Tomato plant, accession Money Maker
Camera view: vertical (180 deg); turntable rotation: 90 degrees
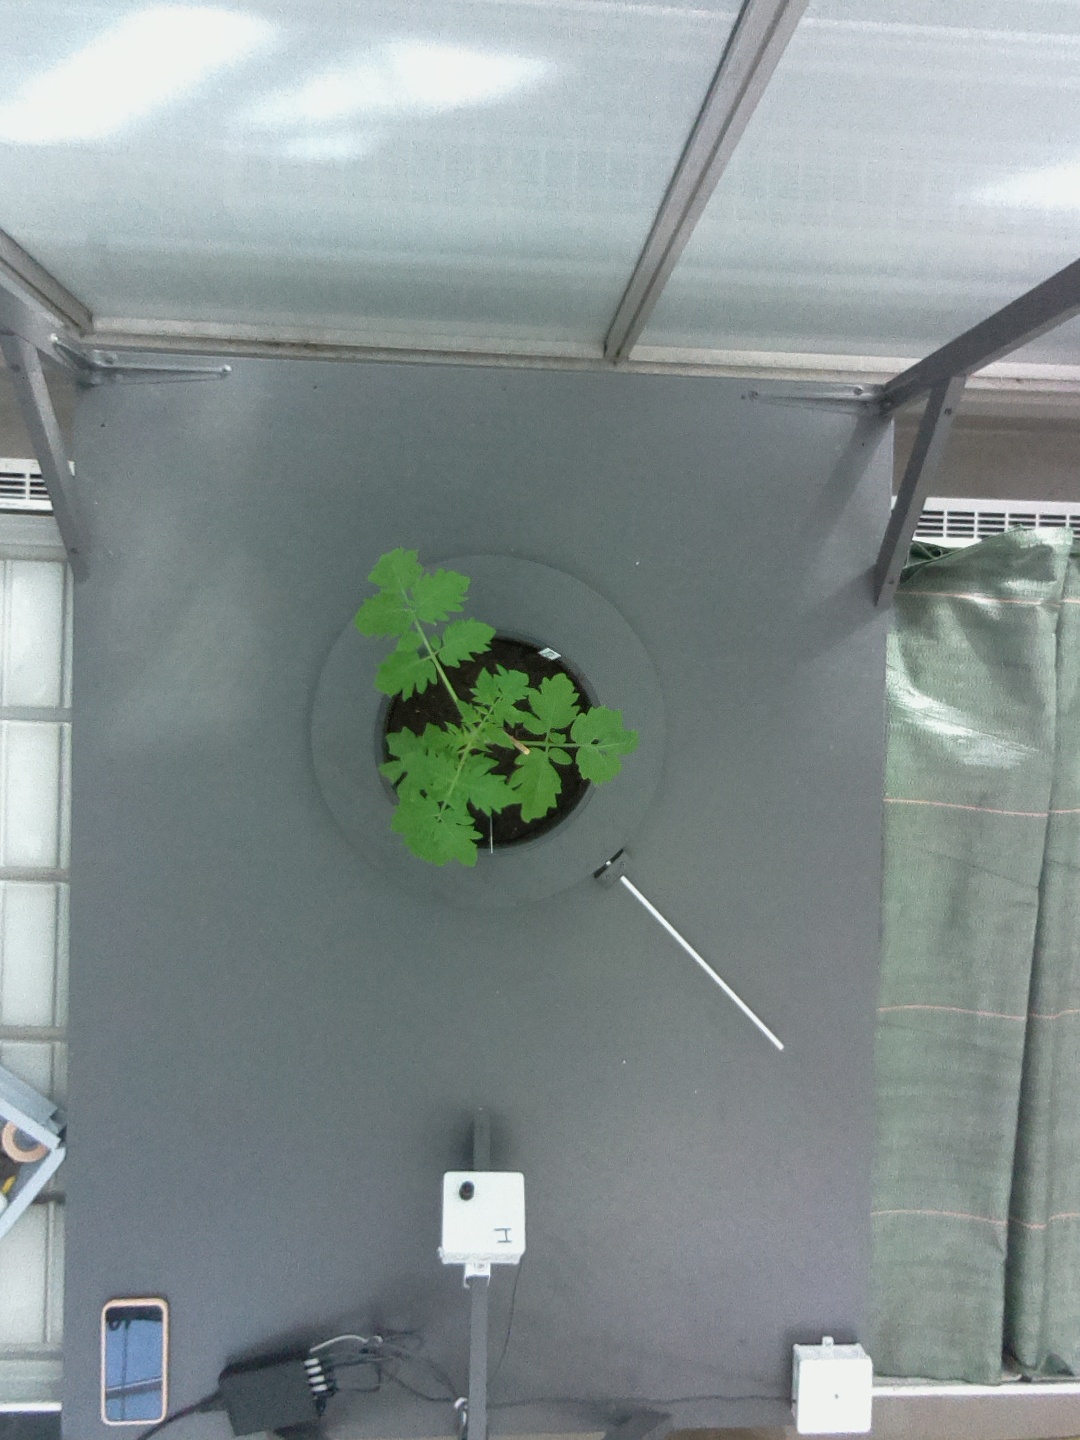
BBCH growth stage 13: 6 of true leaves visible